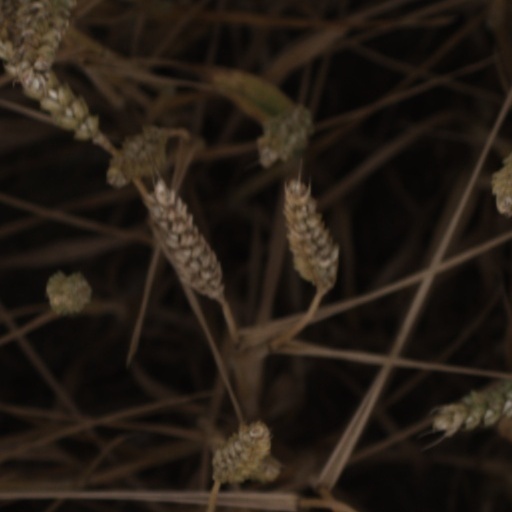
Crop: wheat